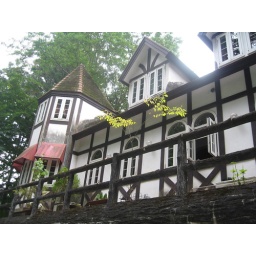
cute building in nikko.